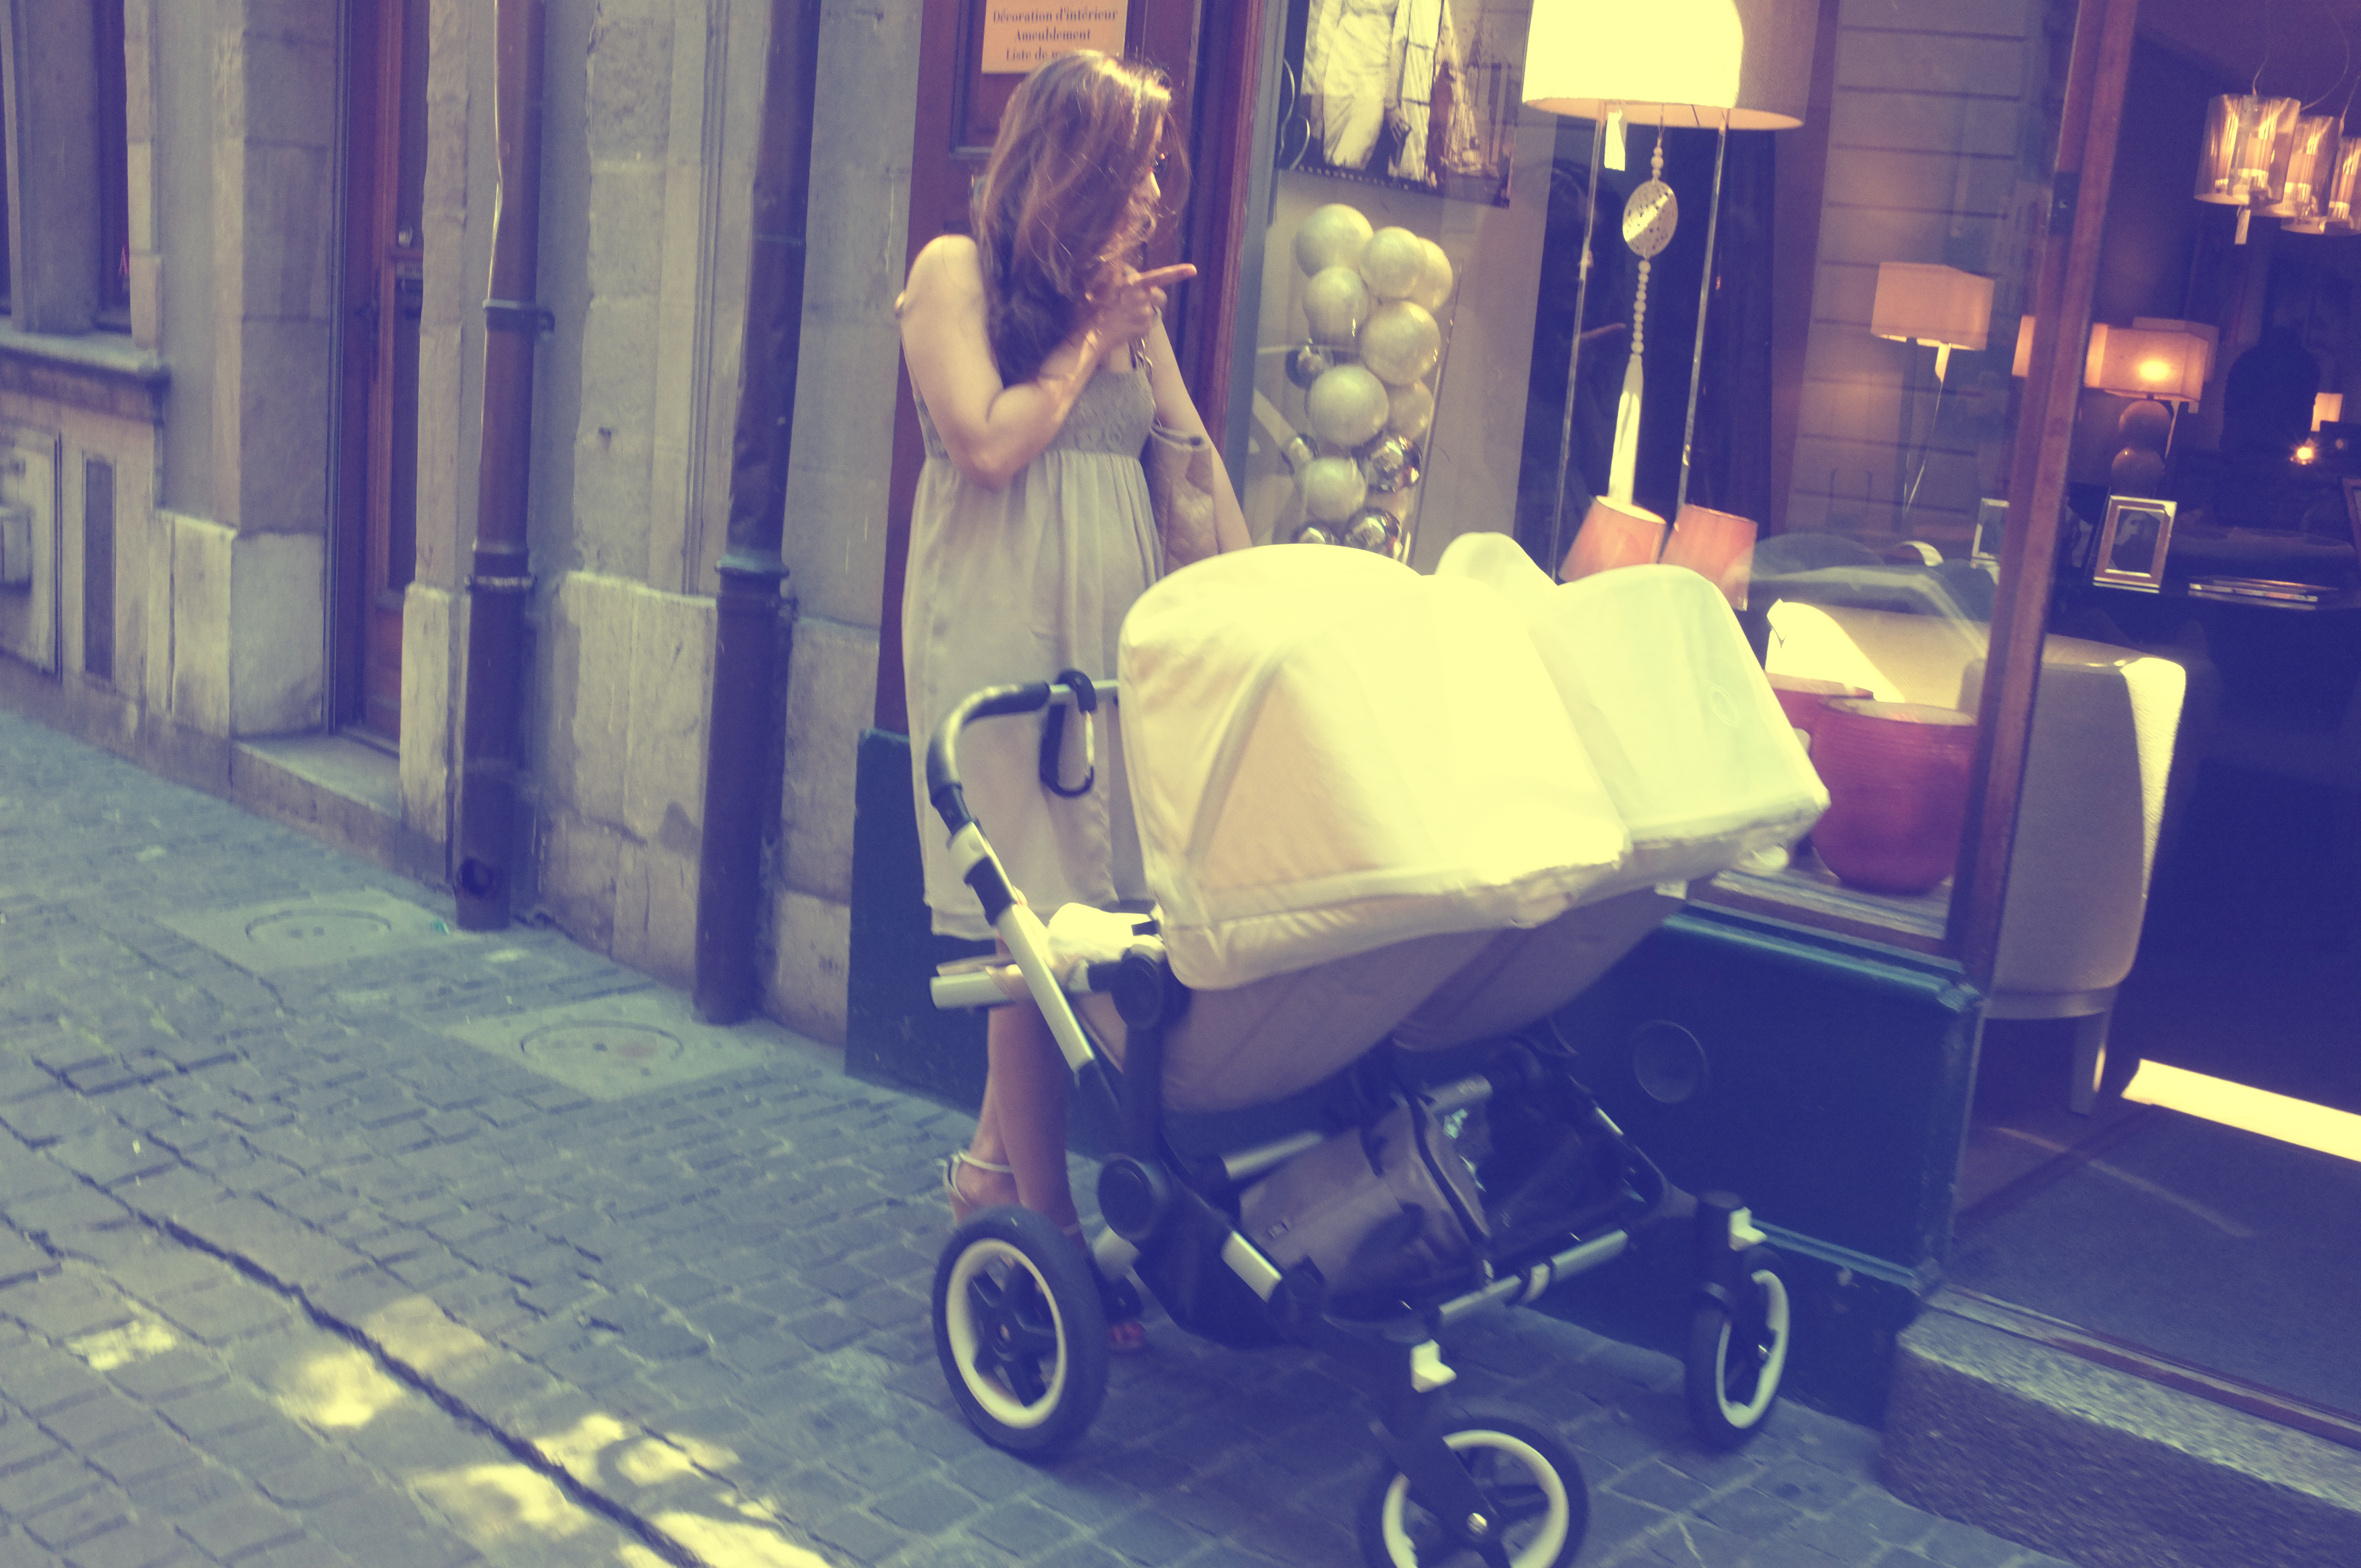
street, urban, fujifilm, blue, product, 2012, x100, snapshot, switzerland, fuji, geneve, finepixx100, human positions